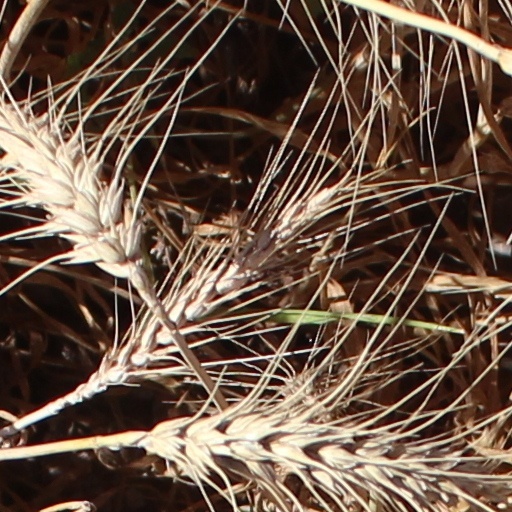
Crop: wheat